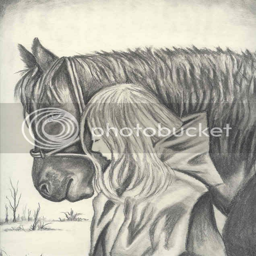
new drawing of a girl her horse fun art and photo